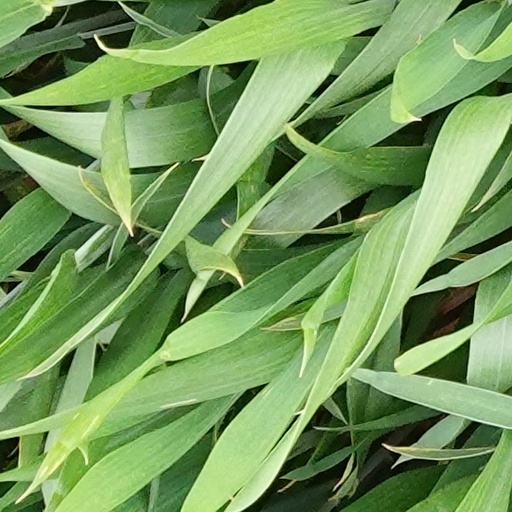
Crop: wheat